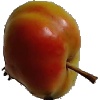
Label: Apple Red Yellow 2